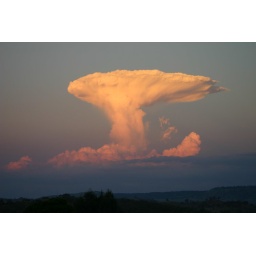
not a cloud in the sky